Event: Nepal Earthquake
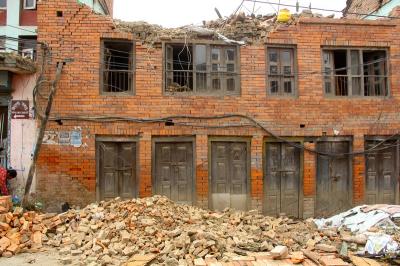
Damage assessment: damage